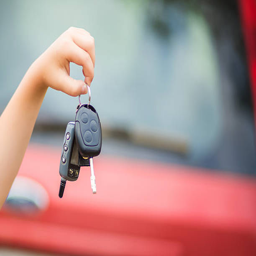
hand of the child holds the car keys